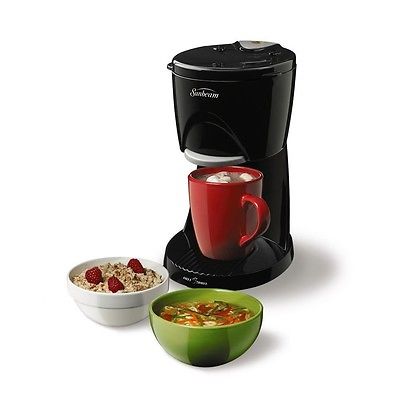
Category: kettle